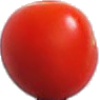
Label: Tomato Cherry Red 1